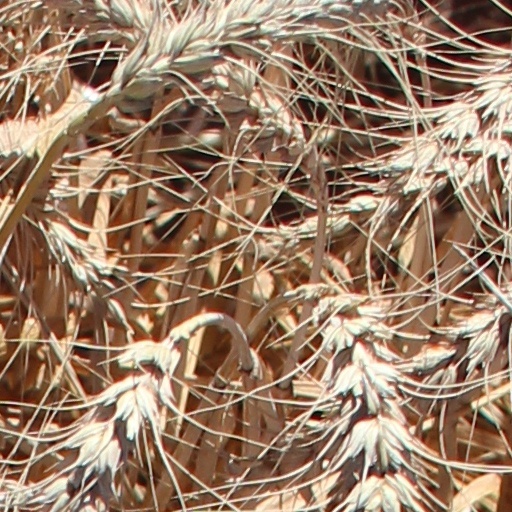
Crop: wheat